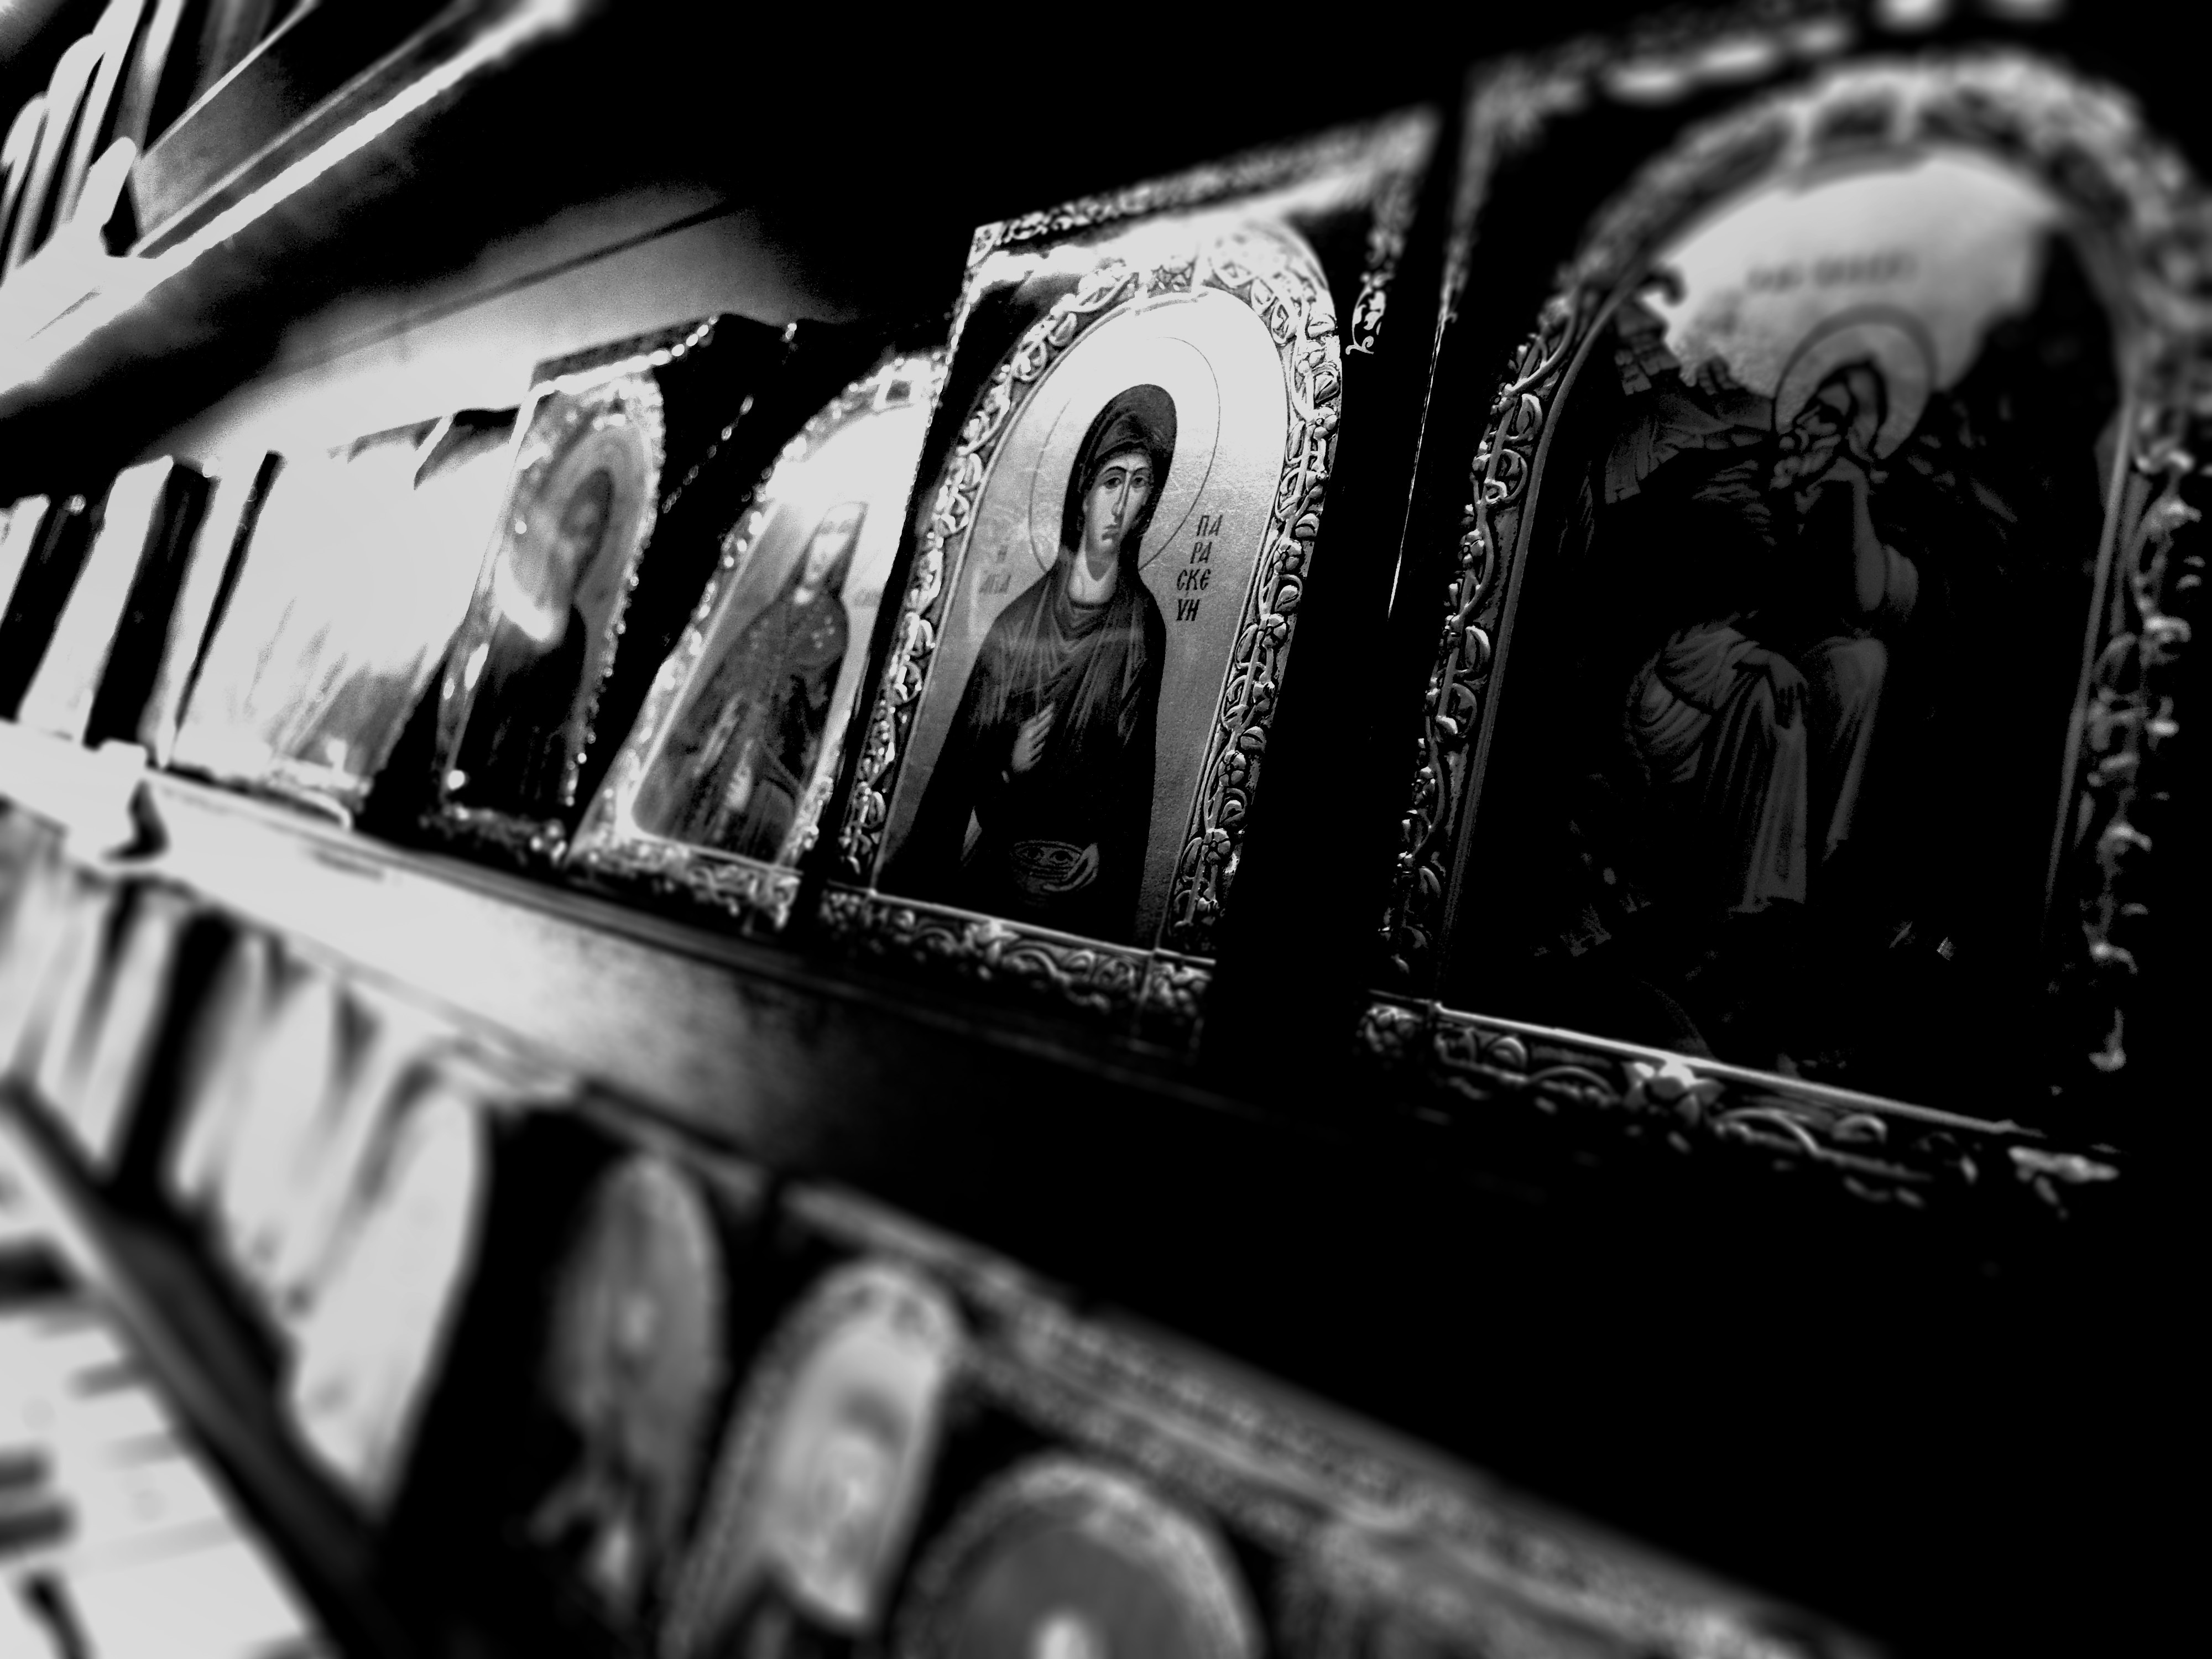
black and white, white, photography, old, greek, vehicle, religion, darkness, church, black, monochrome, christian, spiritual, religious, photograph, mary, greece, christianity, holy, virgin, shape, icons, virgin mary, meteora, monochrome photography, film noir